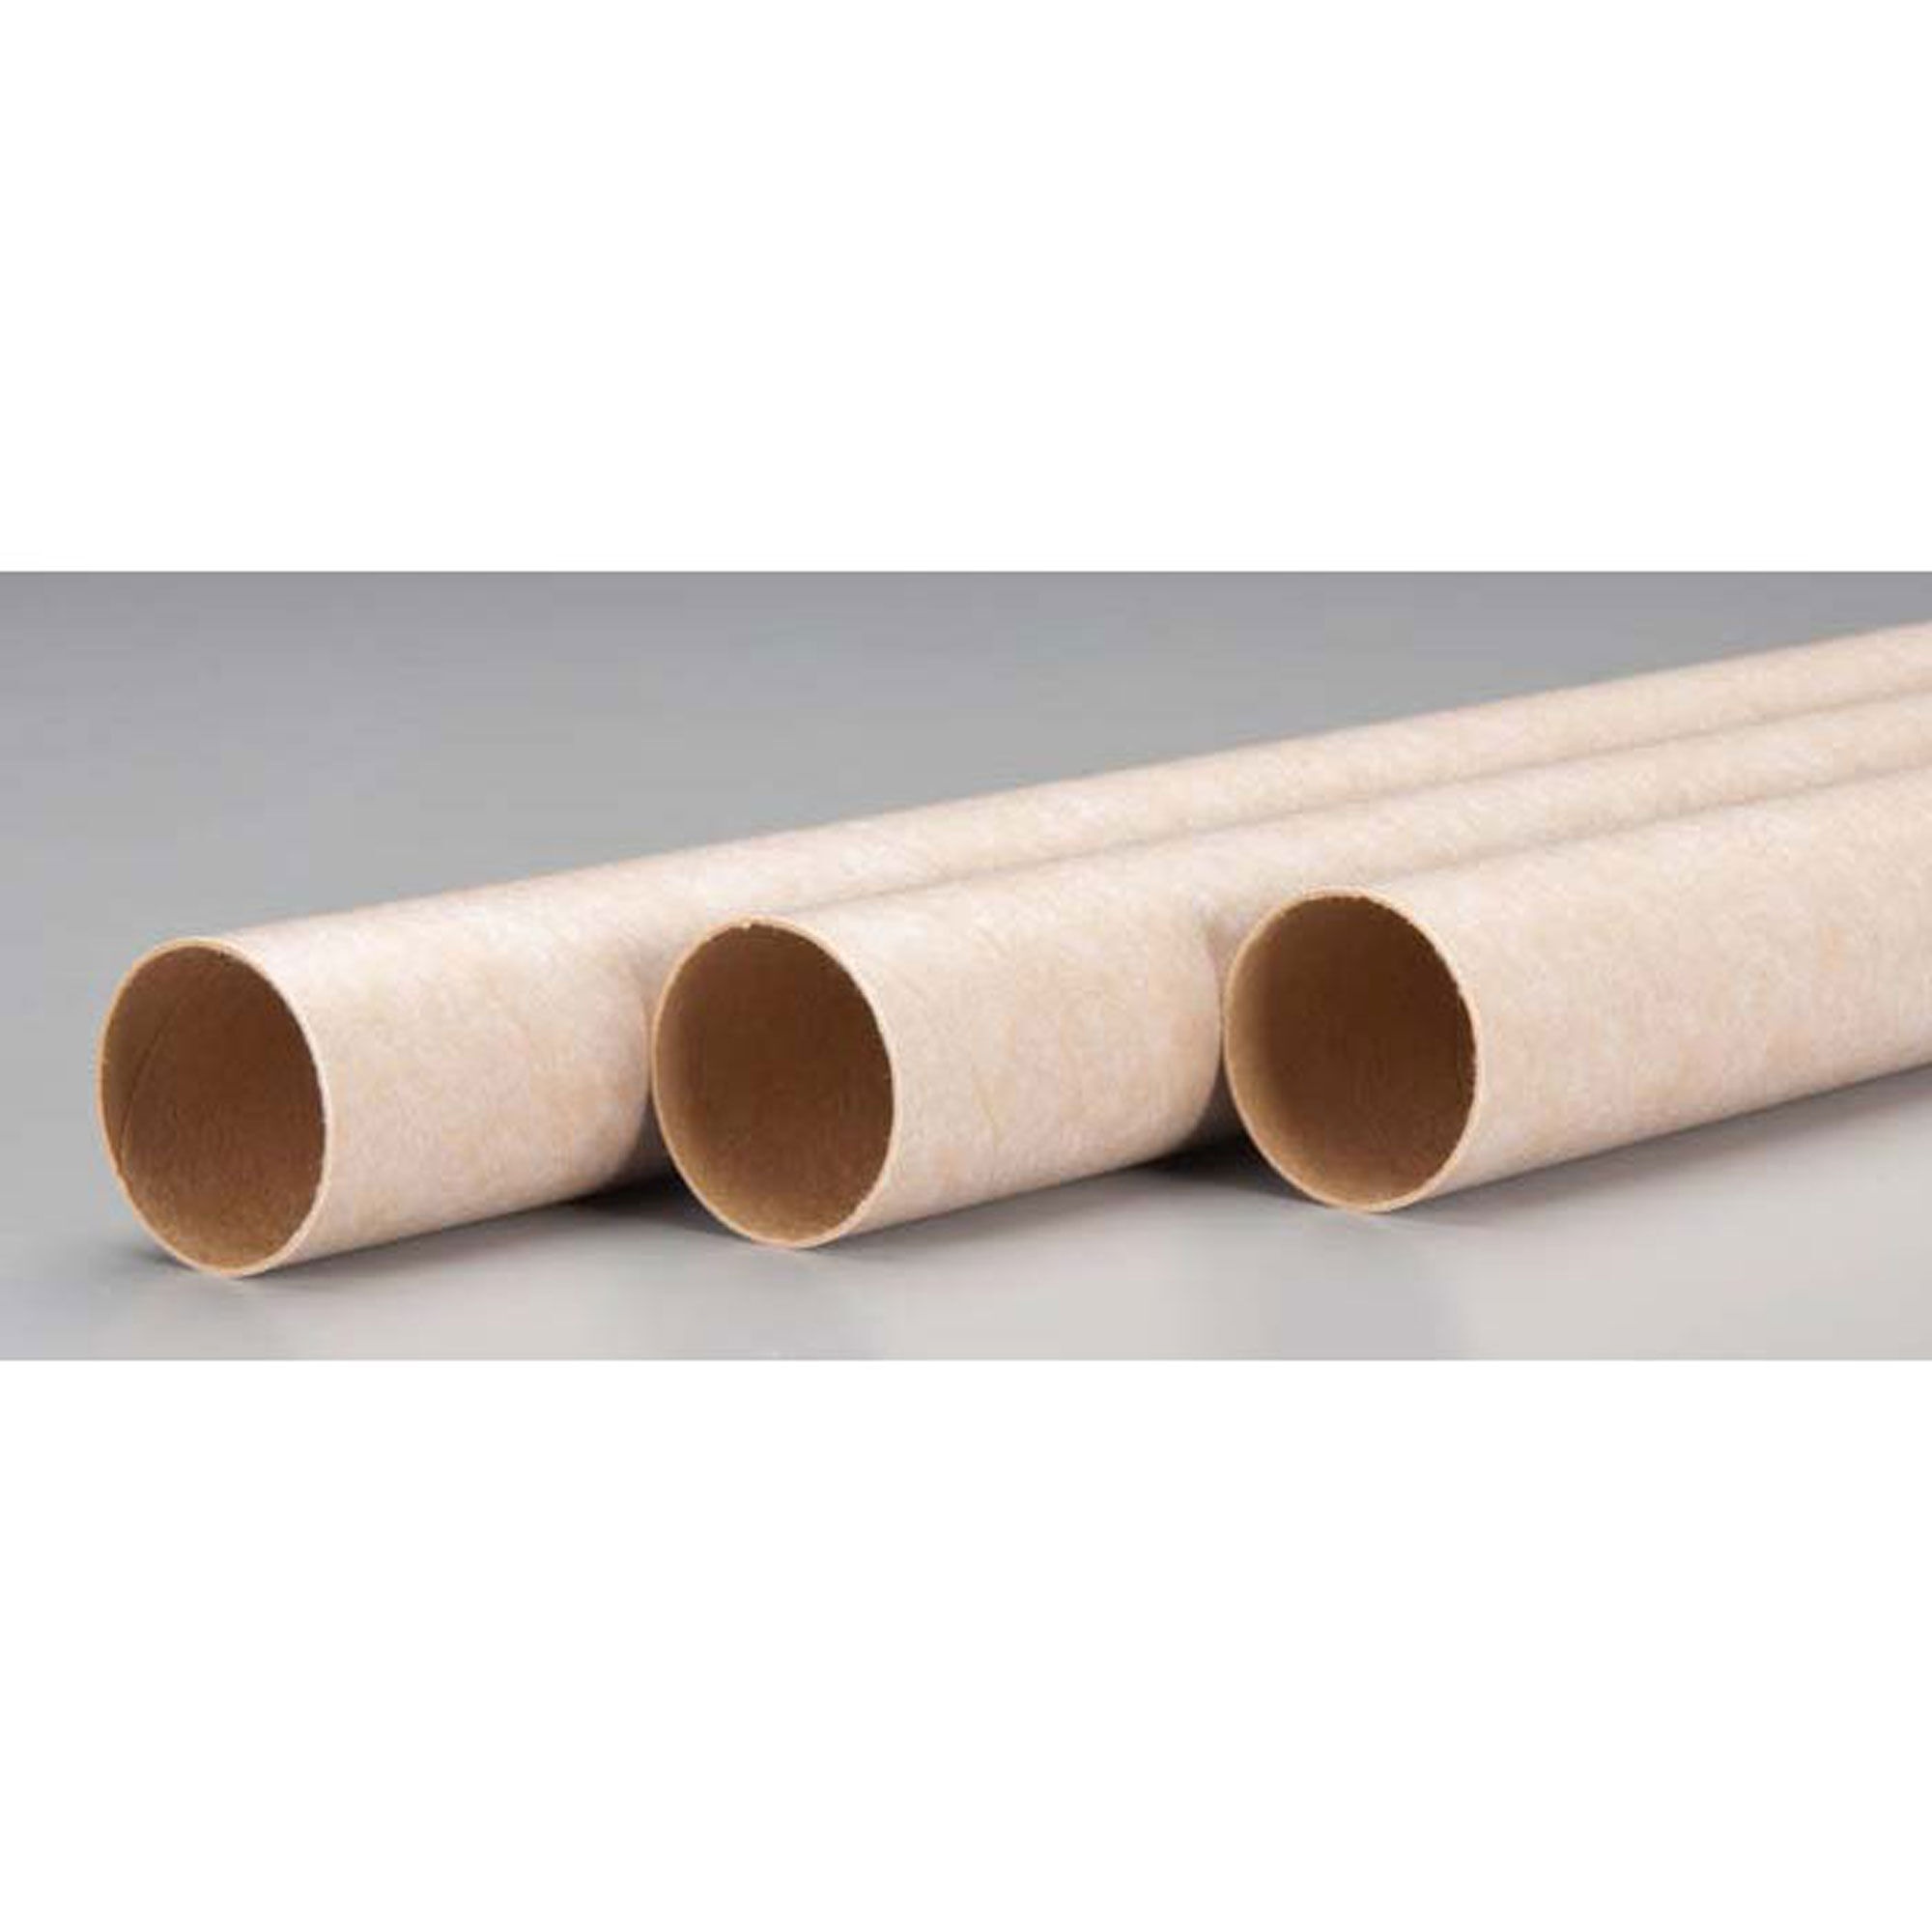
Estes Model Rocket Body Tubes BT-55 (3)
Estes Model Rocket Body Tubes BT-55 (3)
Brand: Horizon Hobby
Category: Arts & Entertainment > Hobbies & Creative Arts > Model Making > Model Rocketry > Single-Stage Rockets